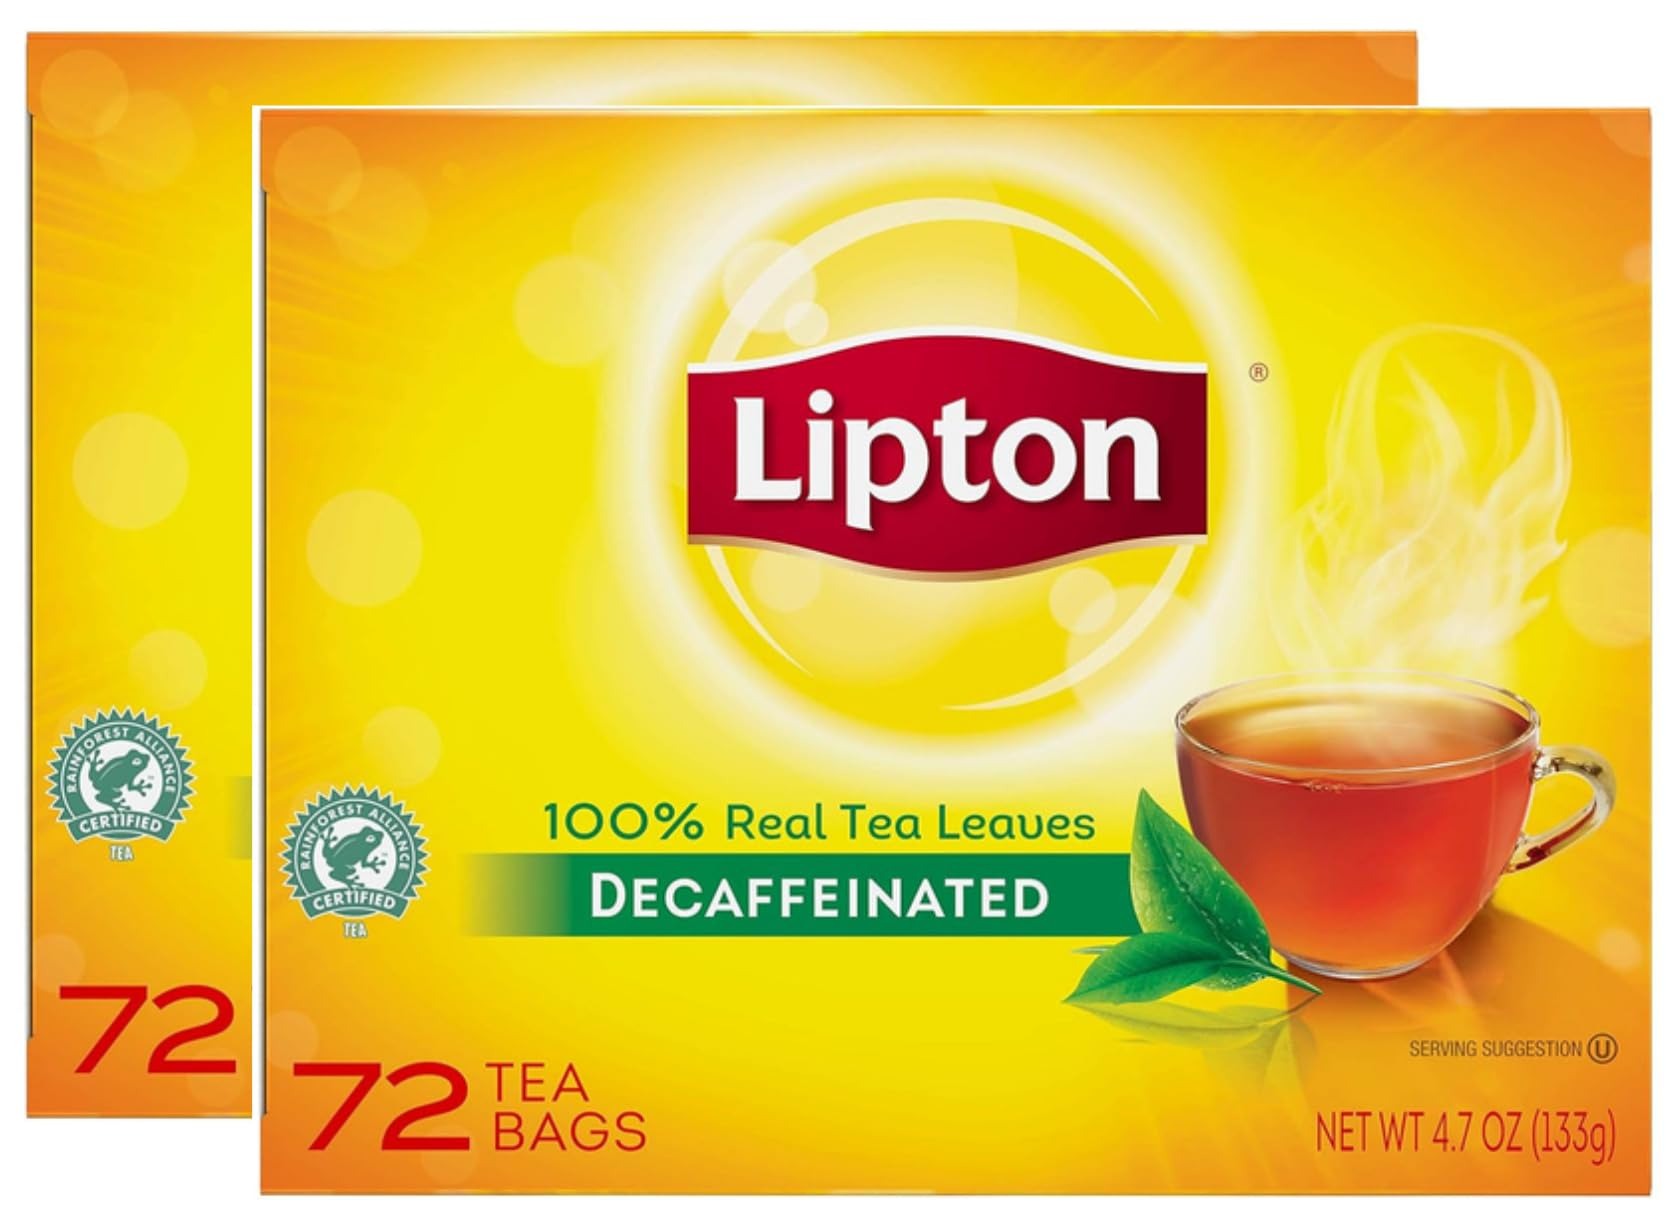
Item Name: Lipton Decaffeinated Tea Bags
Bullet Point 1: Lipton Decaffeinated Tea Bags
Bullet Point 2: Lipton, Decaffeinated, lipton tea
Bullet Point 3: Decaf lipton tea, Decaffeinated
Bullet Point 4: No Caffeine, Decaffeinated tea
Bullet Point 5: Decaffeinated, caffeine free
Bullet Point 6: Caffeine free, decaf
Value: 150.0
Unit: Count

Price: 10.075